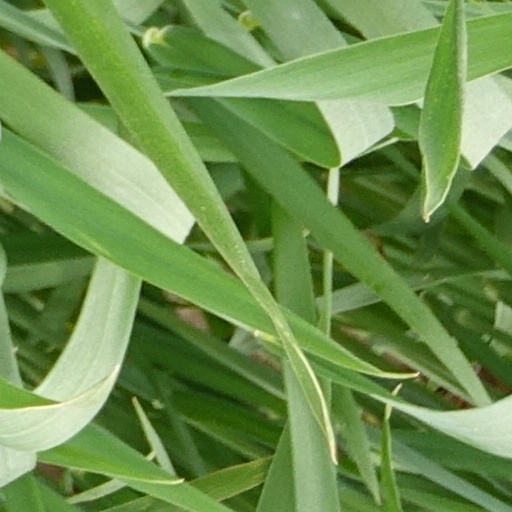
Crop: wheat